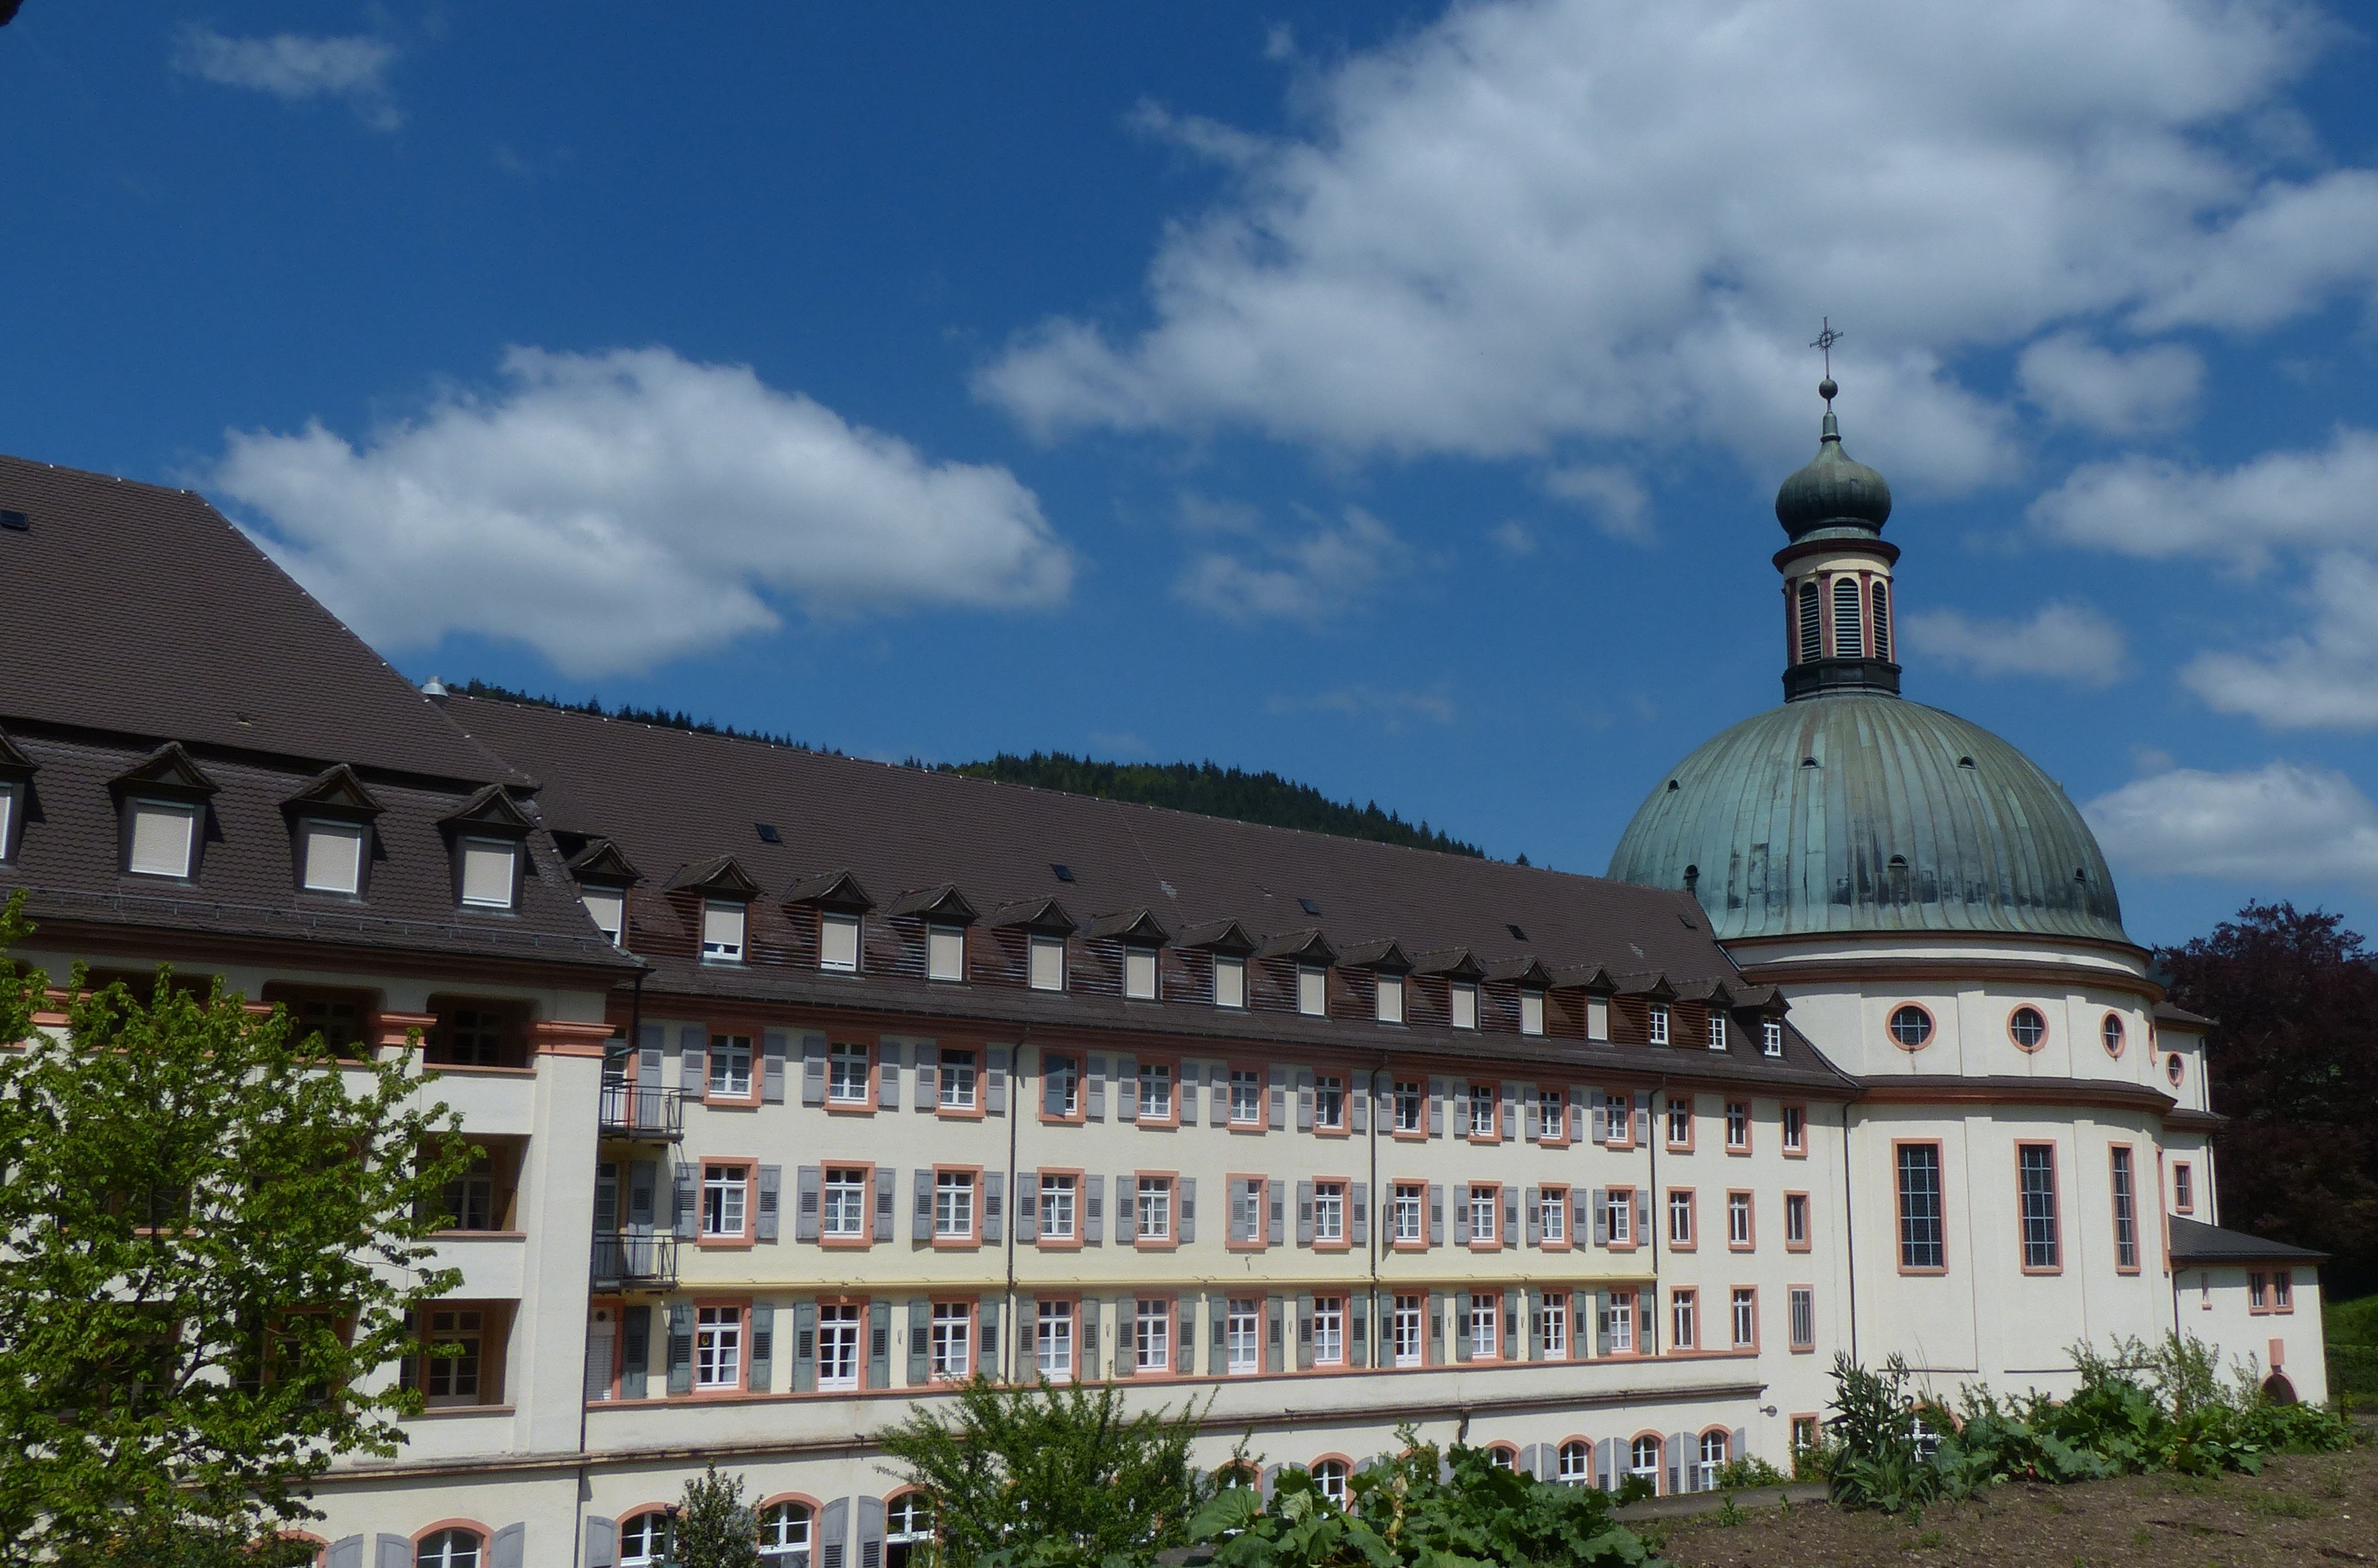
building, chateau, palace, tower, landmark, place of worship, monastery, estate, staufen, trudbert st